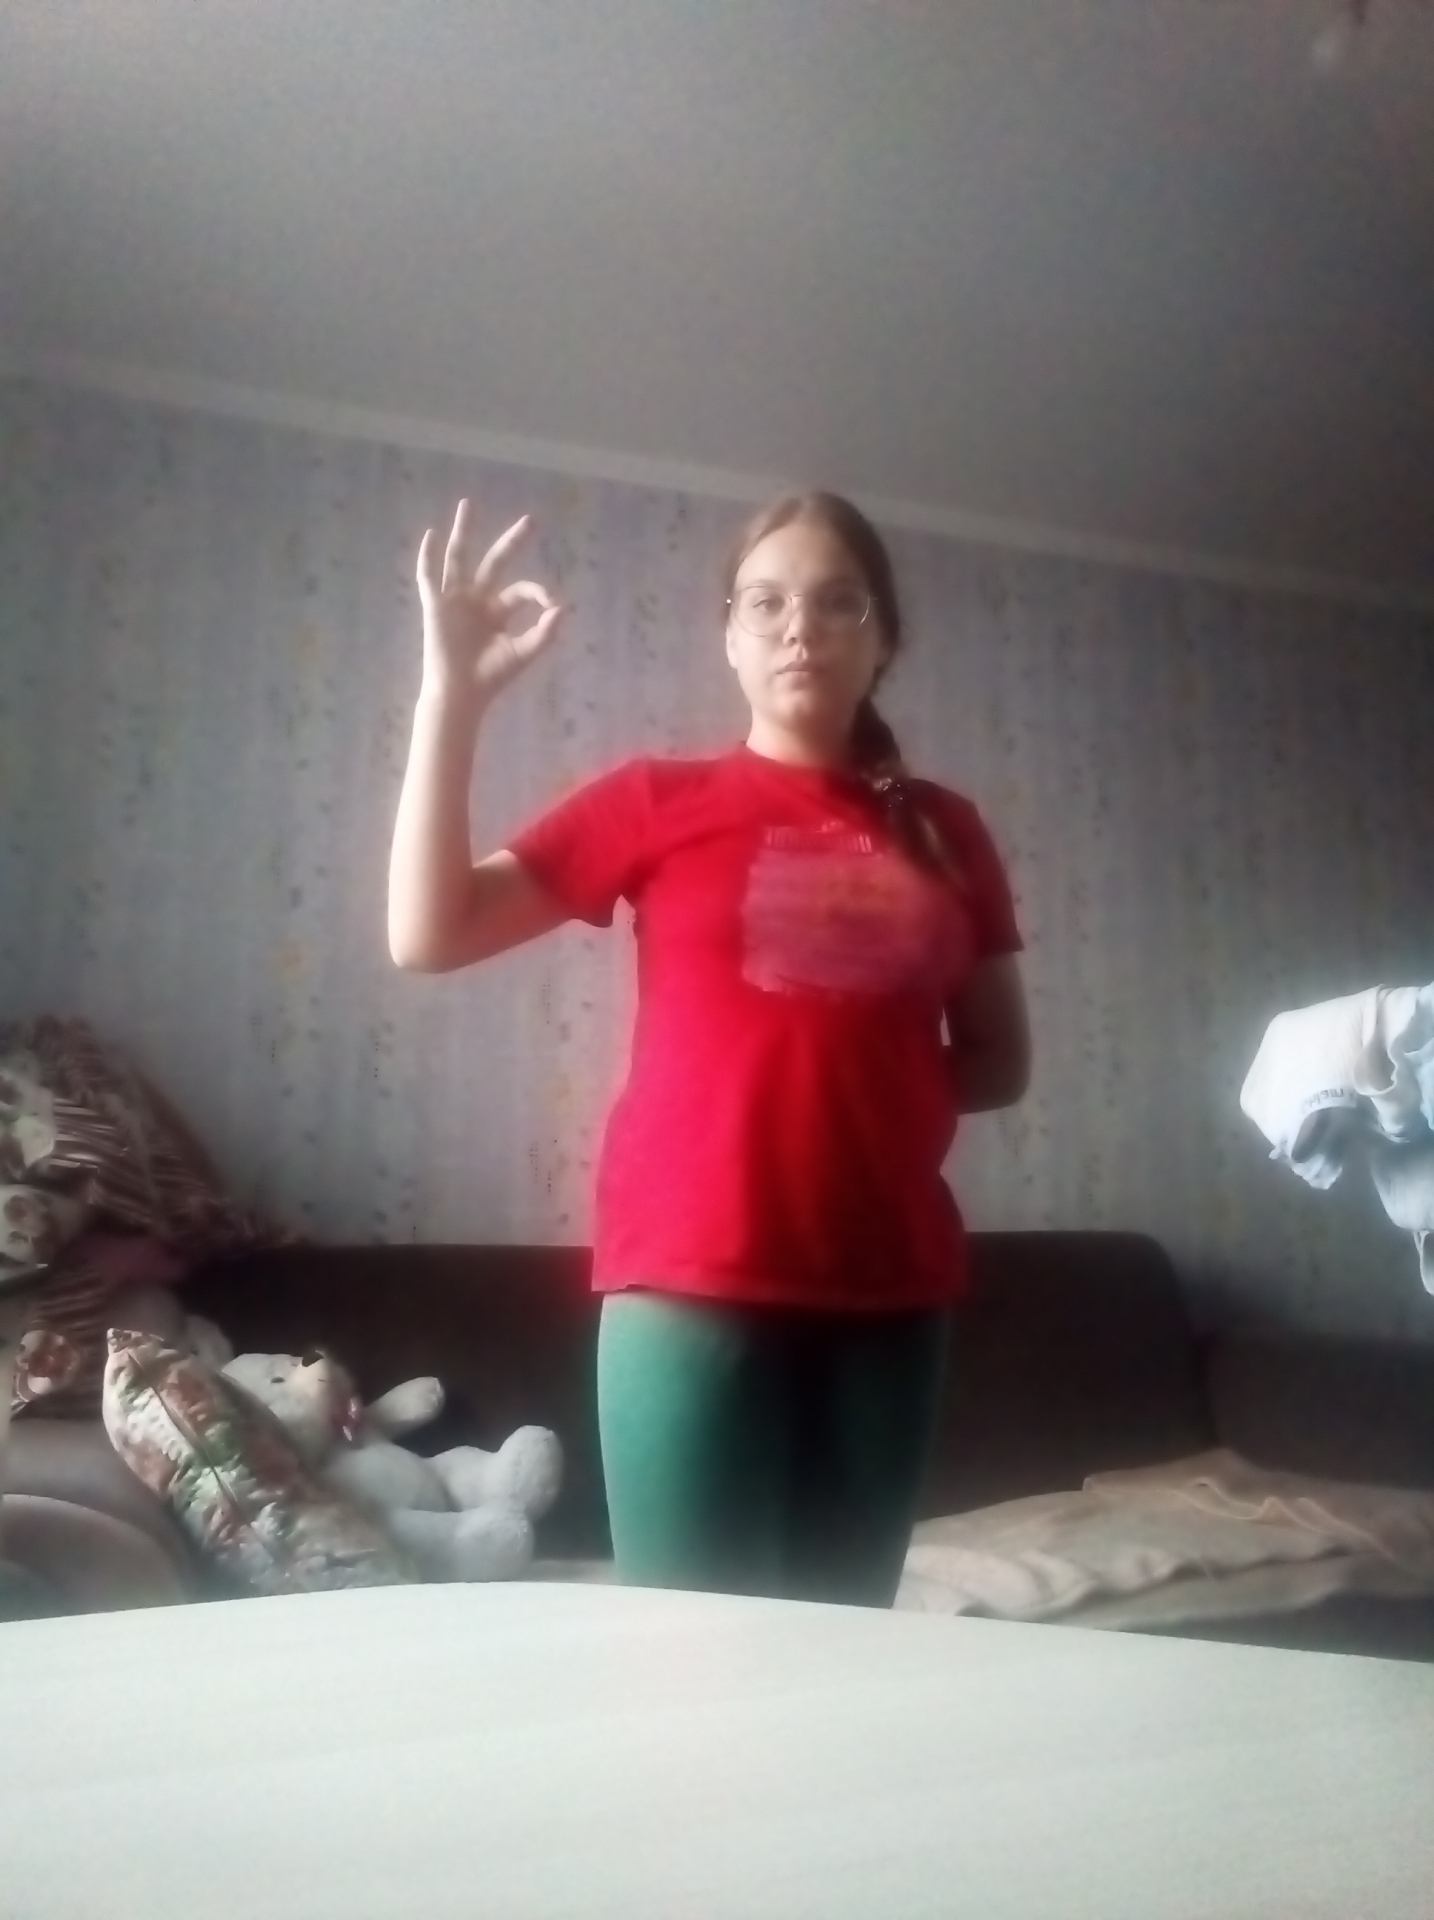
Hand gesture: ok